Negima!?

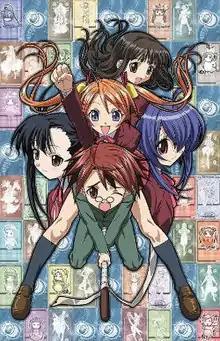
Promotional advertisement

is an anime television series created by Shaft. It is an alternate retelling of the "Negima! Magister Negi Magi" series. Directed by Akiyuki Shinbo, it aired from October 4, 2006 to March 28, 2007 in Japan. The anime was accompanied by a monthly manga series by Takuya Fujima called "Negima!? neo". Both series feature the same characters and locations. This new season aired on TV Tokyo's late afternoon time slot rather than on late nights, like the original anime series did.